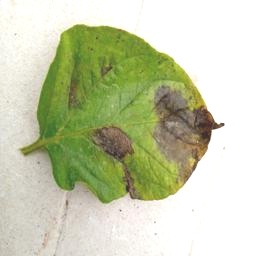
Etiqueta: Late Blight